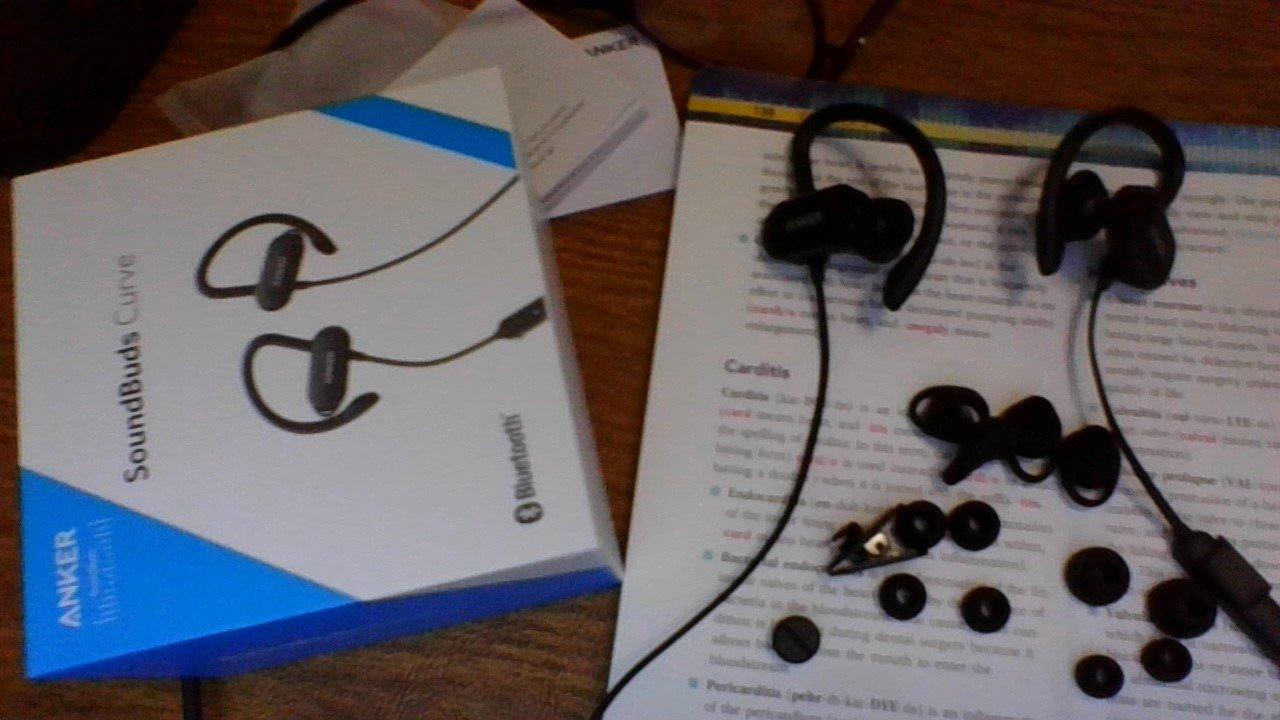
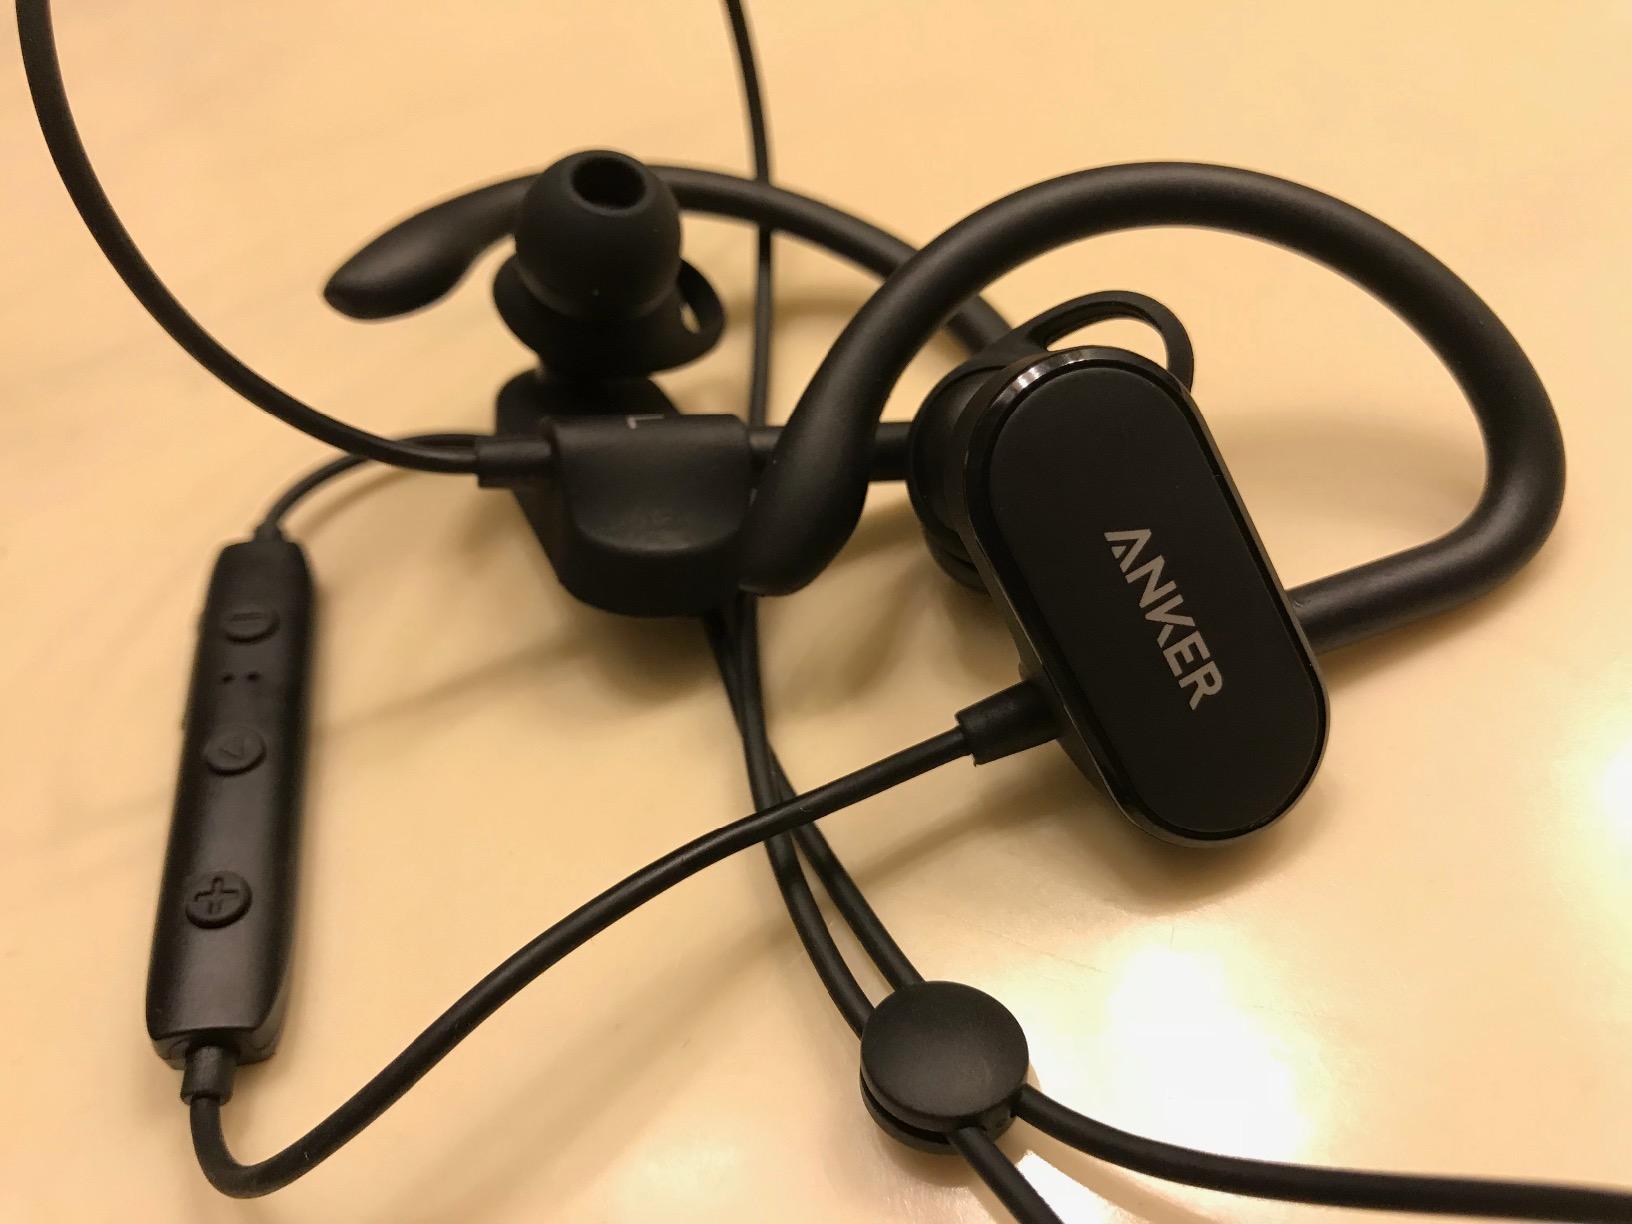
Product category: headphones
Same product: yes